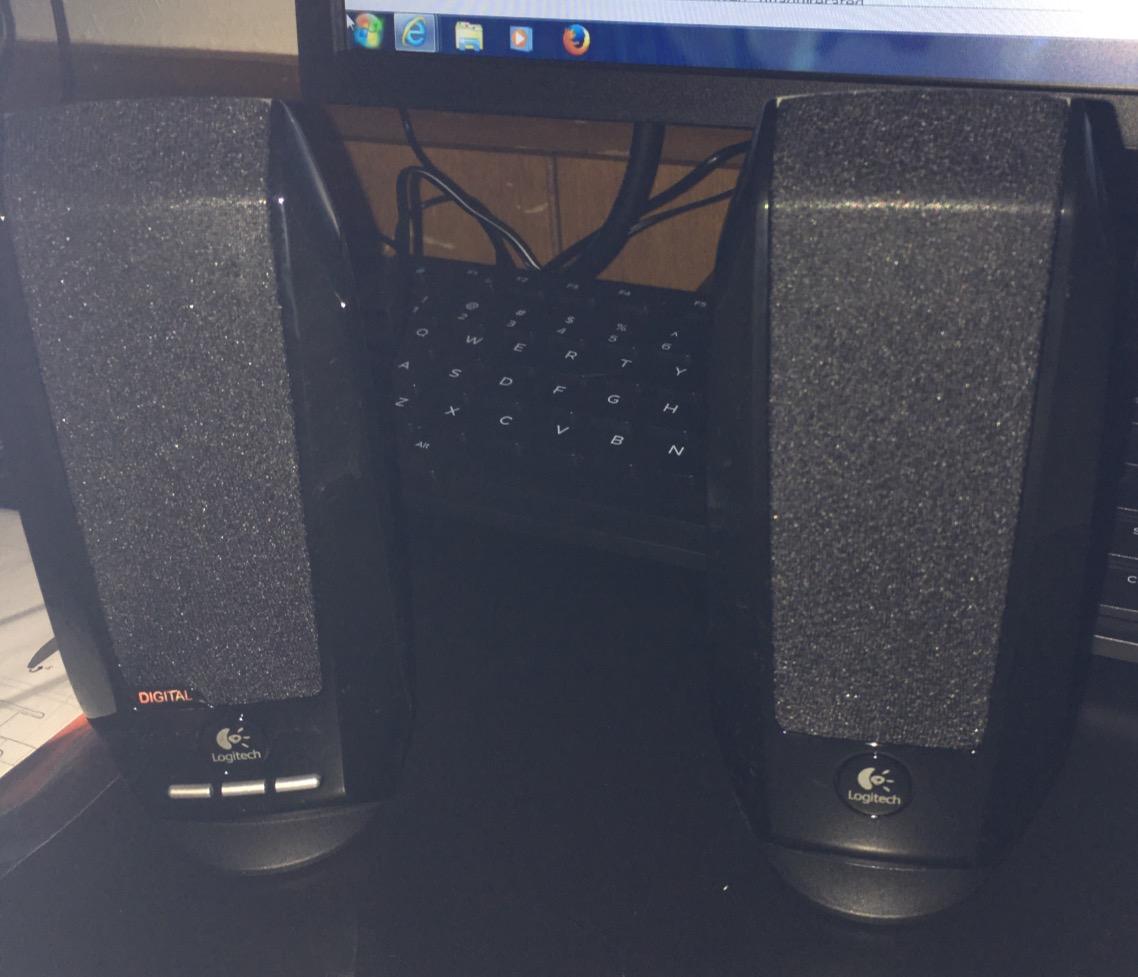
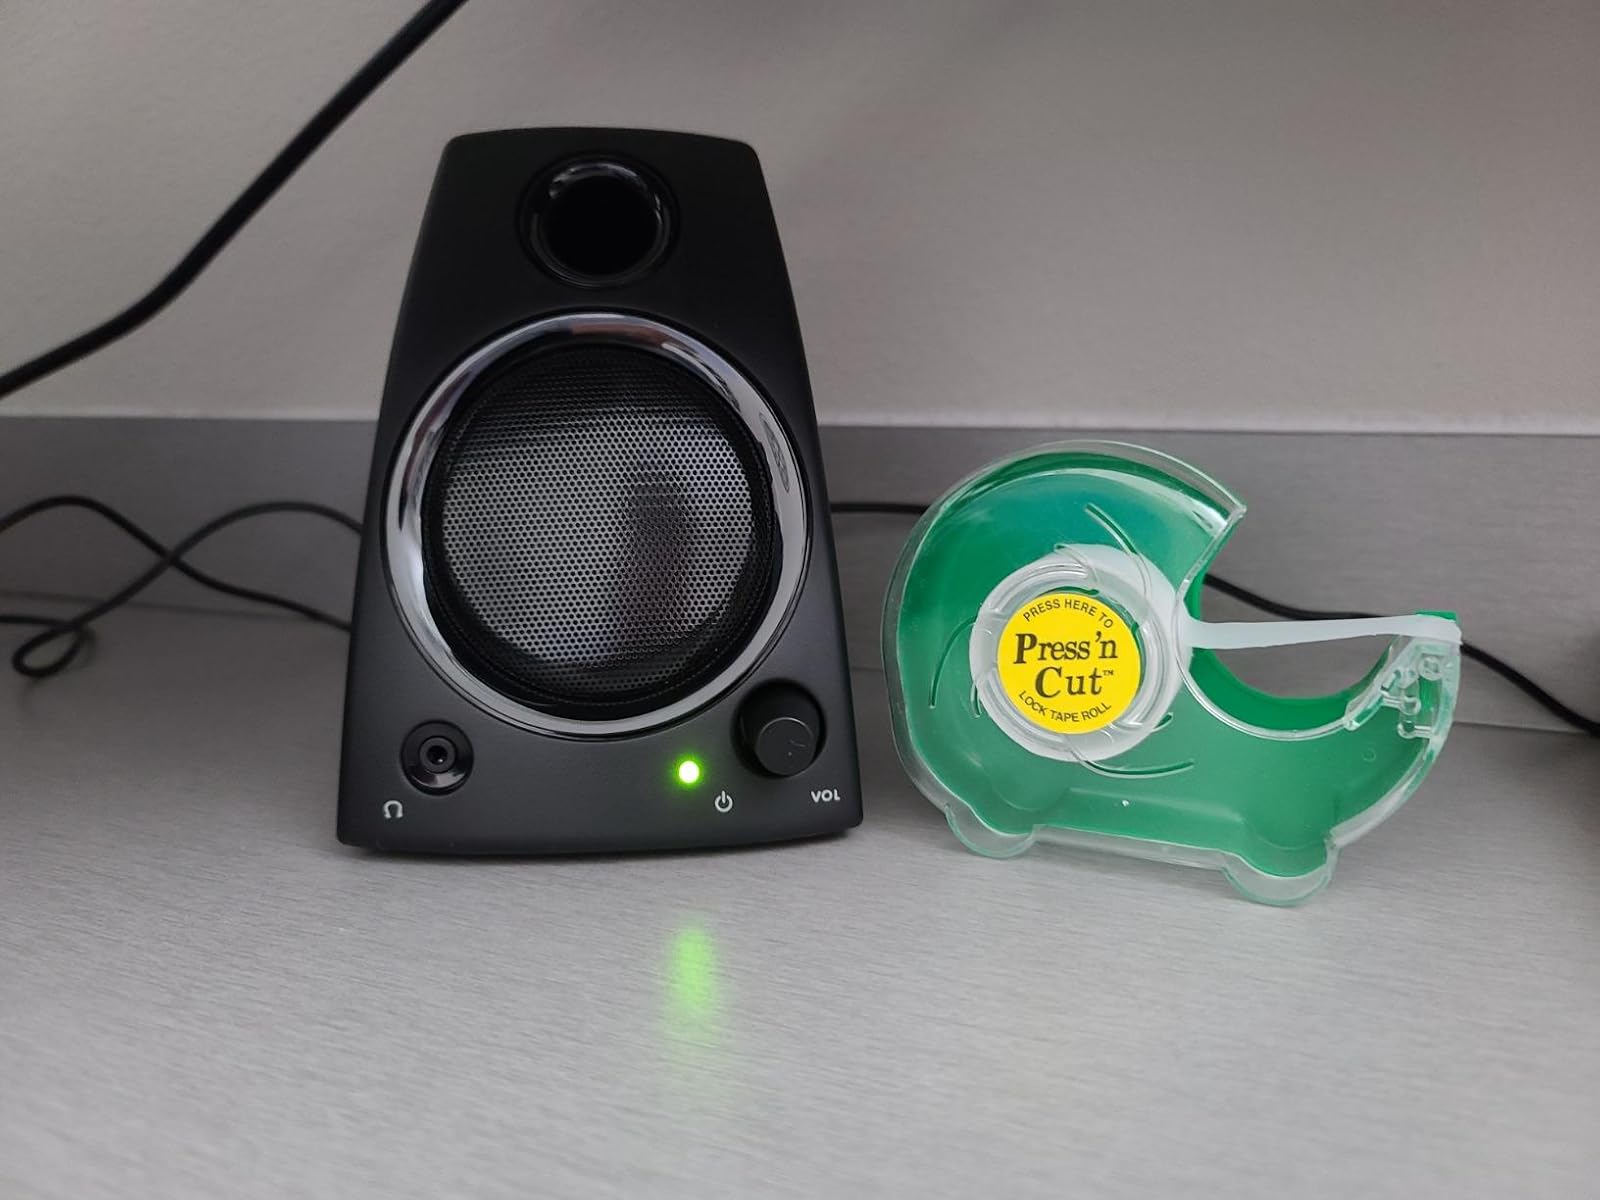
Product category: speaker
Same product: no